Tenerife

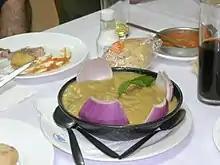
Gofio escaldado

Public transport on the island is provided by an extensive network of buses and run by TITSA, who operate a fleet of modern, air-conditioned buses. TITSA buses cover most of the island and they are fairly frequent. For more than one journey, customers can purchase a TenMas contactless smart card for €2, which can be topped up with up to €100 travel credit. Using the TenMas card provides a discount over cash fares, and, for Tenerife residents, a card allowing unlimited travel for a monthly fee is also available. The card can be purchased and topped up at bus stations and many newsagents. It is also valid on the tram in the capital, Santa Cruz (See Below).